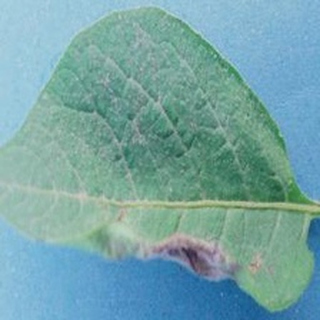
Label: potato_late_blight